Homo ergaster

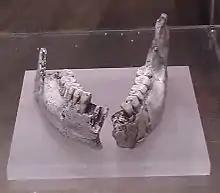
Replica of KNM ER 992, the holotype specimen of "Homo ergaster"

The systematics and taxonomy of "Homo" in the Early to Middle Pleistocene is one of the most disputed areas of palaeoanthropology. In early palaeoanthropology and well into the twentieth century, it was generally assumed that "Homo sapiens" was the end result of gradual modifications within a single lineage of hominin evolution. As the perceived transitional form between early hominins and modern humans, "H. erectus", originally assigned to contain archaic human fossils in Asia, came to encompass a wide range of fossils covering a large span of time (almost the entire temporal range of "Homo"). Since the late twentieth century, the diversity within "H. erectus" has led some to question what exactly defines the species and what it should encompass. Some researchers, such as palaeoanthropologist Ian Tattersall in 2013, have questioned "H. erectus" since it contains an "unwieldly" number of fossils with "substantially differing morphologies".